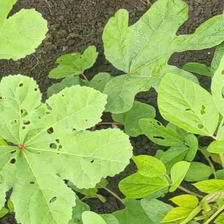
Weed species: Little_Mallow(Malva parviflora)